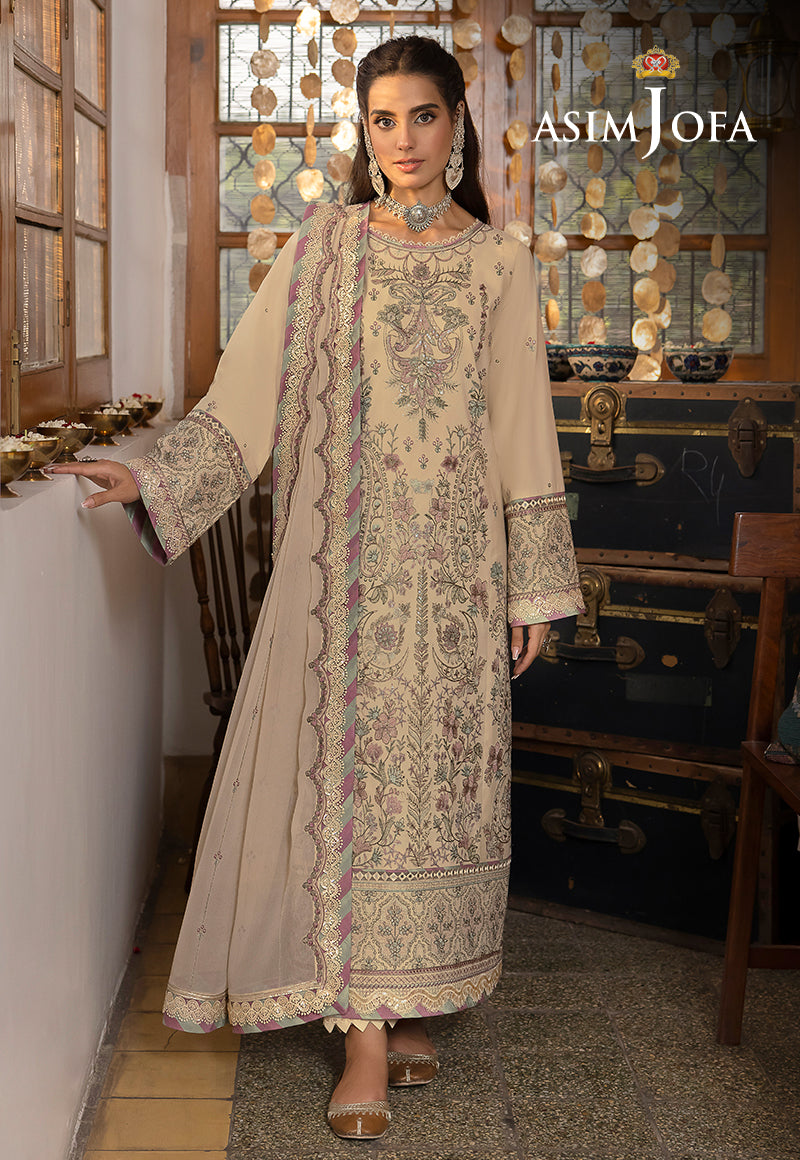
beige multi embroidered salwar suit